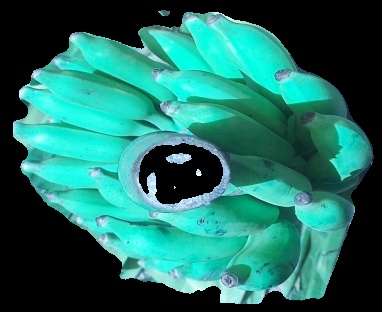
Variety: elakki-bale
Grade: grade3